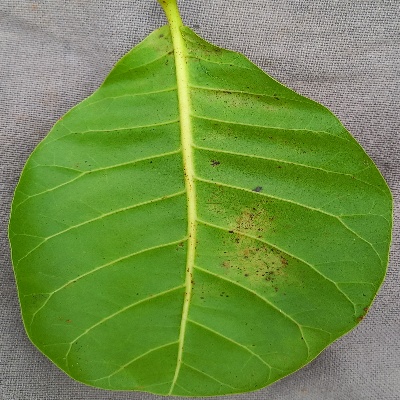
Crop: Cashew
Condition: anthracnose